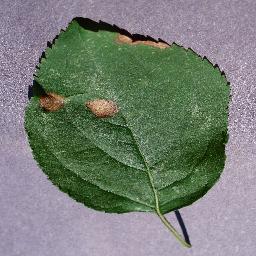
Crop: apple
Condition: black_rot